Geography of Chad

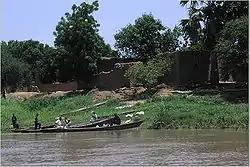
Chari River

Chad's major rivers are the Chari and the Logone and their tributaries, which flow from the southeast into Lake Chad. Both river systems rise in the highlands of Central African Republic and Cameroon, regions that receive more than 1,250 millimeters of rainfall annually. Fed by rivers of Central African Republic, as well as by the Bahr Salamat, Bahr Aouk, and Bahr Sara rivers of southeastern Chad, the Chari River is about 1,200 kilometers long. From its origins near the city of Sarh, the middle course of the Chari makes its way through swampy terrain; the lower Chari is joined by the Logone River near N'Djamena. The Chari's volume varies greatly, from 17 cubic meters per second during the dry season to 340 cubic meters per second during the wettest part of the year.